Albrechtsburg

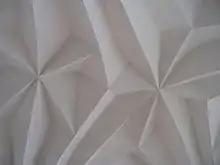
Typical cellular vault (Zellengewölbe), invented by Arnold von Westfalen

The extraordinarily complex construction task of Albrechtsburg Castle required the establishment and constant operation of a large workshop, which under Master Arnold and his closest students became a centre of architectural development and education with supra-regional charisma, as was previously typical only of the large church building lodges. The cellular vaulting developed in Albrechtsburg Castle and the curtain-like upper finishes of the main windows were copied over a wide area; in some cases, the forms initially created for the profane area were subsequently even introduced into sacred buildings.